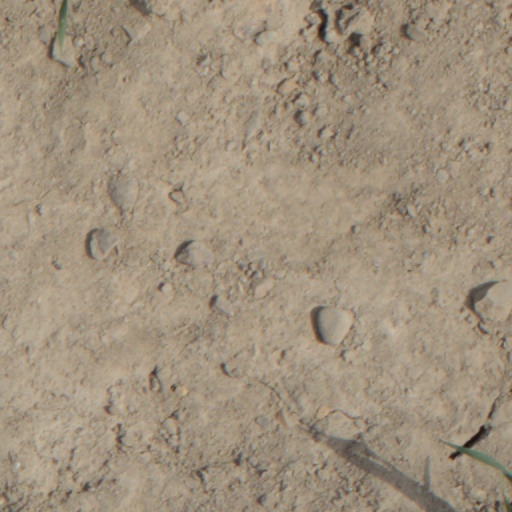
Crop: wheat